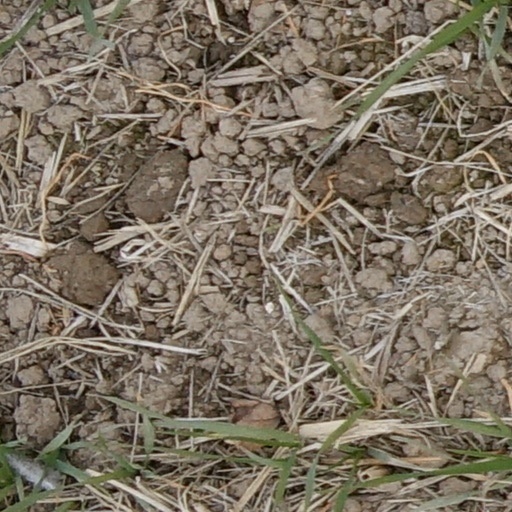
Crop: wheat